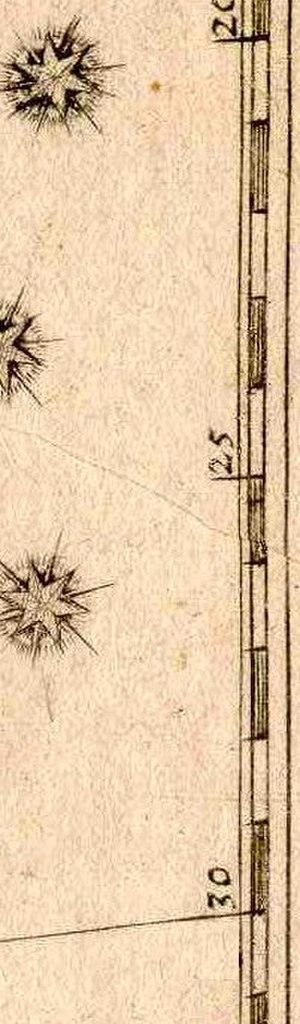
Uranometria est le titre court de l'atlas des constellations réalisé par l'astronome allemand Johann Bayer. Il a été publié à Augsbourg en 1603 par Christophorus Mangus sous le titre complet Uranometria, omnium asterismorum continens schemata, nova methodo delineata, aereis laminis expressa